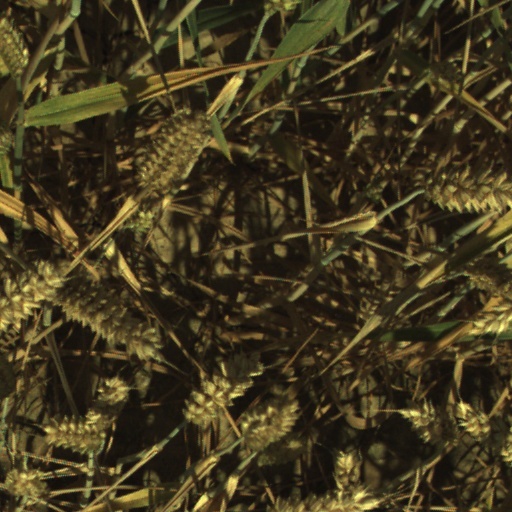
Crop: wheat